Wladek Minor

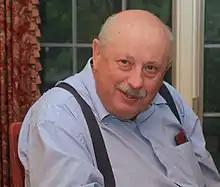
Wladek Minor in 2016

Władysław Minor also known as Wladek Minor (born 1946) is a Polish-American biophysicist, a specialist in structural biology and protein crystallography. He is a Harrison Distinguished Professor of Molecular Physiology and Biological Physics at the University of Virginia. Minor is a co-author of HKL2000/HKL3000 – crystallographic data processing and structure solution software used to process data and solve structures of macromolecules, as well as small molecules. He is a co-founder of HKL Research, a company that distributes the software. He is also a co-author of a public repository of diffraction images (proteindiffraction.org) for some of the protein structures available in the Protein Data Bank and other software tools for structural biology.